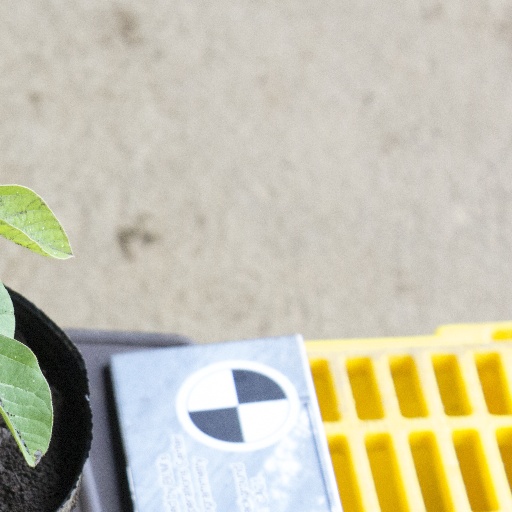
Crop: soybean